Shirwad

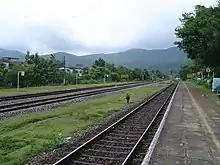
Karwar Railway Station at Shirwad

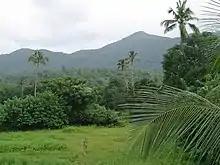
Shirwad landscape

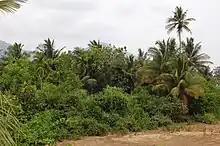
Greenery of Shirwad

Shirwad is a village 6 km. north-east of Karwar city in Uttara Kannada district, on the sea coast of Karnataka state in India.